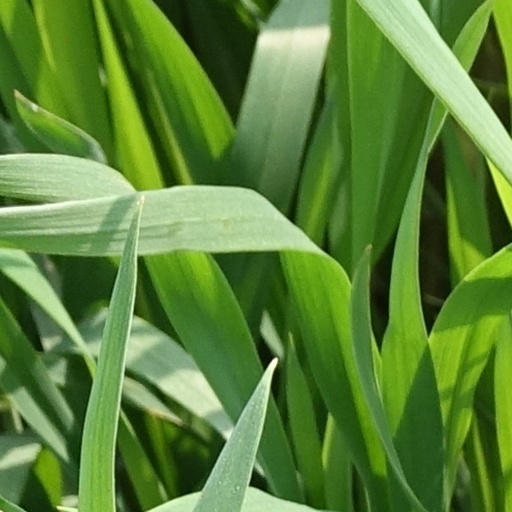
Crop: wheat